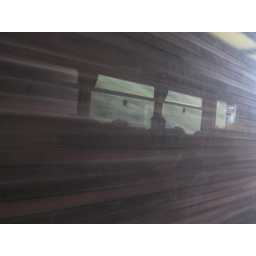
The people appeared in the window as we raced under a smll bridge